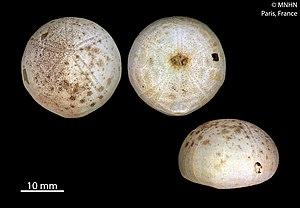
Echinolampas depressa, collection du Muséum National d'Histoire Naturelle (Paris, France).
Echinolampas est un genre d'oursins, de la famille des Echinolampadidae.
Les Echinolampadoida constituent un ordre d'oursins irréguliers.